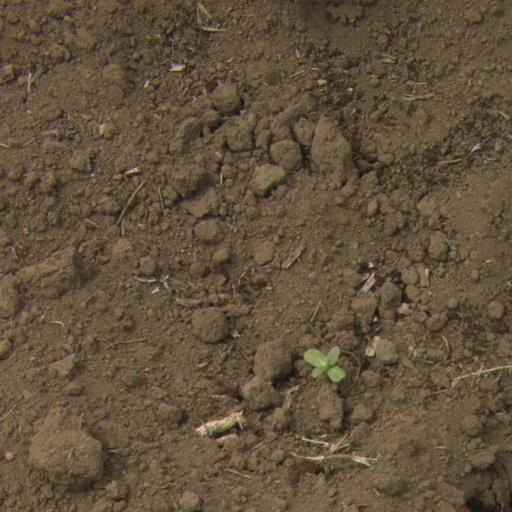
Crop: Jerusalem artichoke